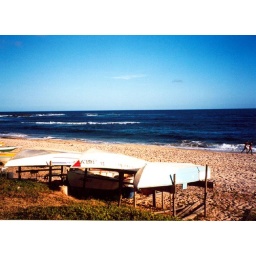
beach in bahia, fishing boats